Little Me (musical)

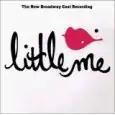
Revival cast recording

Little Me is a musical written by Neil Simon, with music by Cy Coleman and lyrics by Carolyn Leigh. The original 1962 Broadway production featured Sid Caesar in multiple roles with multiple stage accents, playing all of the heroine's husbands and lovers. One of the better-known songs from the musical is "I've Got Your Number".